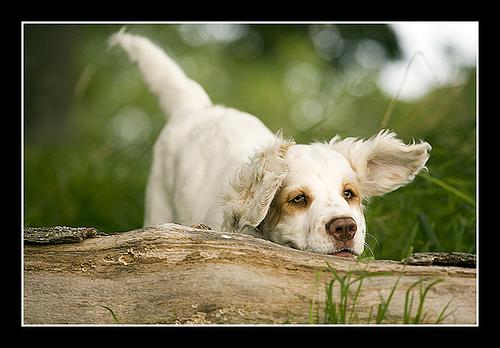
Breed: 235-n000097-clumber